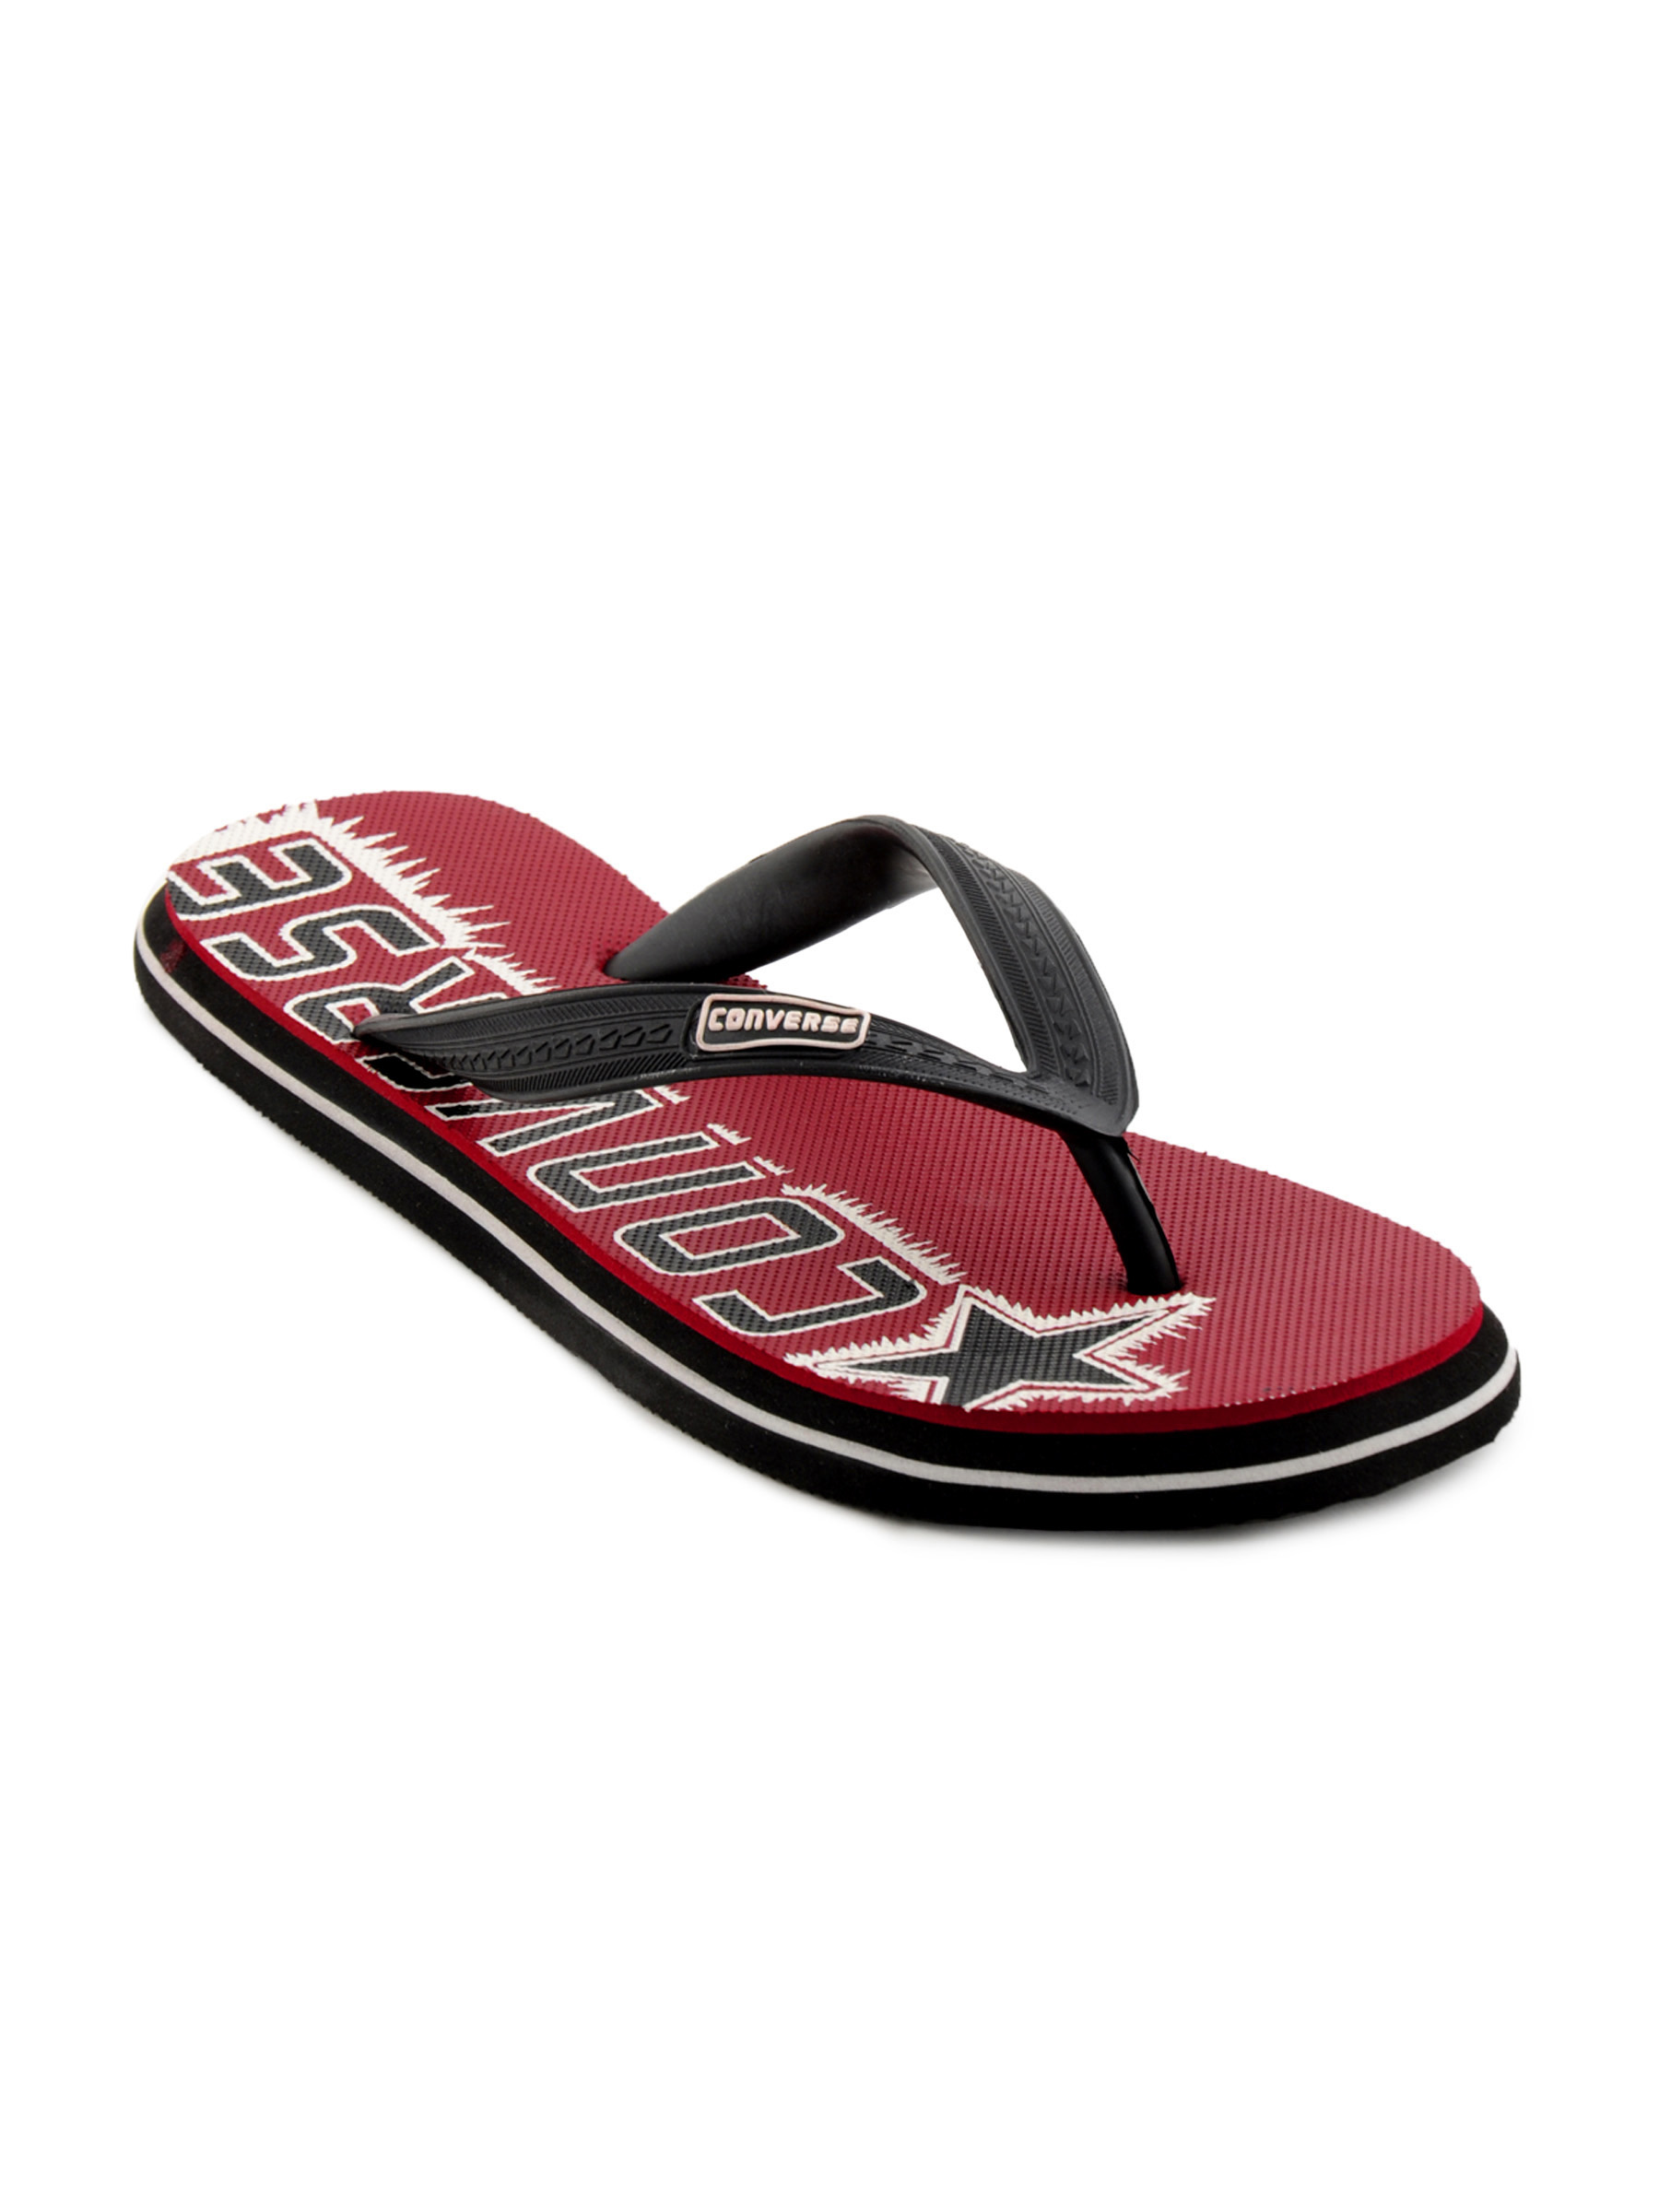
Converse Men Red Flip Flops
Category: Footwear / Flip Flops / Flip Flops
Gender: Men
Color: Red
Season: Summer 2012
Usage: Casual